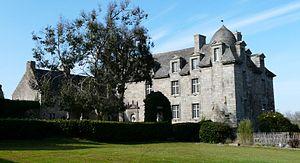
chateau de Kerouartz à Lannilis
Lannilis est une commune du département du Finistère, dans la région Bretagne, en France. Située sur la côte nord du département, à 25 km de Brest, son territoire est inséré entre deux abers, l'Aber-Benoît au sud-est et l'Aber-Wrac'h au nord-est, qui s'ouvrent sur la Manche et l'océan Atlantique.